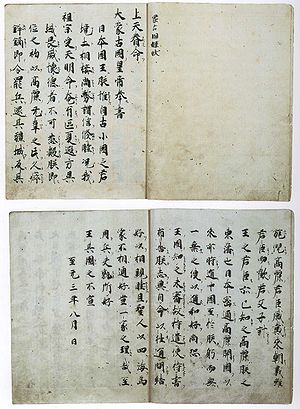
Lingua franca
Et brev fra den mongolske hersker Kublai Khan til den japanske kejser skrevet i 1266 på klassisk kinesisk.
Et lingua franca er et fælles sprog, der benyttes til kommunikation mellem mennesker og udtrykket lingua franca anvendes især om det, der er fremmedsprog for begge parter.